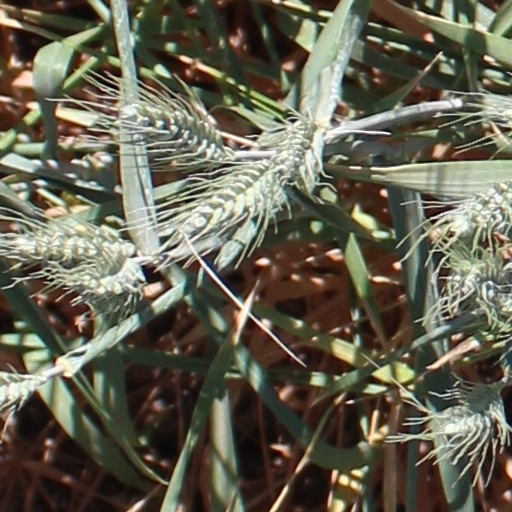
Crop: wheat